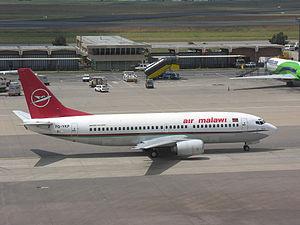
Air Malawi est la compagnie aérienne nationale du Malawi.